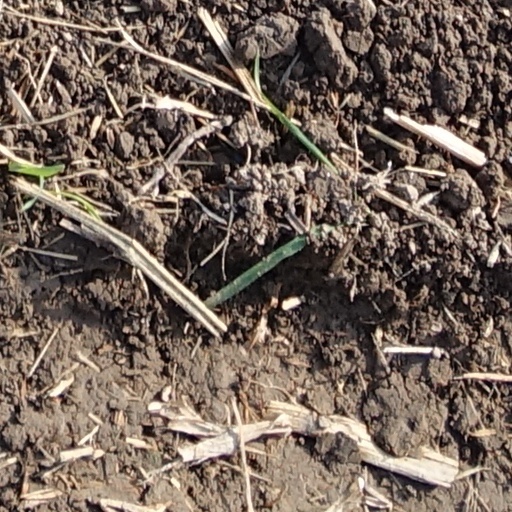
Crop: wheat